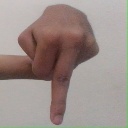
अक्षर: प